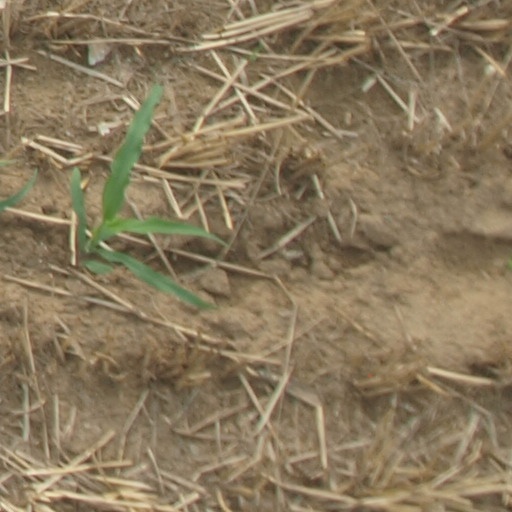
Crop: maize; corn